Koottanad

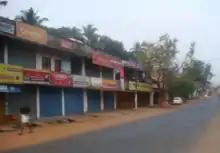
Koottanad-Pattambi Road: An Early Morning View.

Koottanad is a town in Nagalassery Panchayath of Pattambi taluk of Palakkad district, in the state of Kerala. It is situated at the border of Thrissur, Palakkad and Malapuram districts. It is located 32 km from the Thrissur and 65 km from Palakkad, on the road between Guruvayoor and Palakkad. It is connected by road to other parts of Kerala and the nearest Railway station is Pattambi 9 km away. Bharathapuzha Nila Riverflows through Thrithala, 5 km away. The Pakkanar Memorial, a tribute to the Pariah saint of Parayi petta panthirukulam can be found at Thrithala. The Kattil Madam Temple, a small granite Buddhist monument on the Pattambi-Guruvayoor road, is of great archaeological importance. It is believed to date back to the 9th/10th century AD. The debris of a Fort (Tipu Sultan Fort) can be seen behind Juma Mazjid, Koottanad between Koottanad and Chalissery Road.